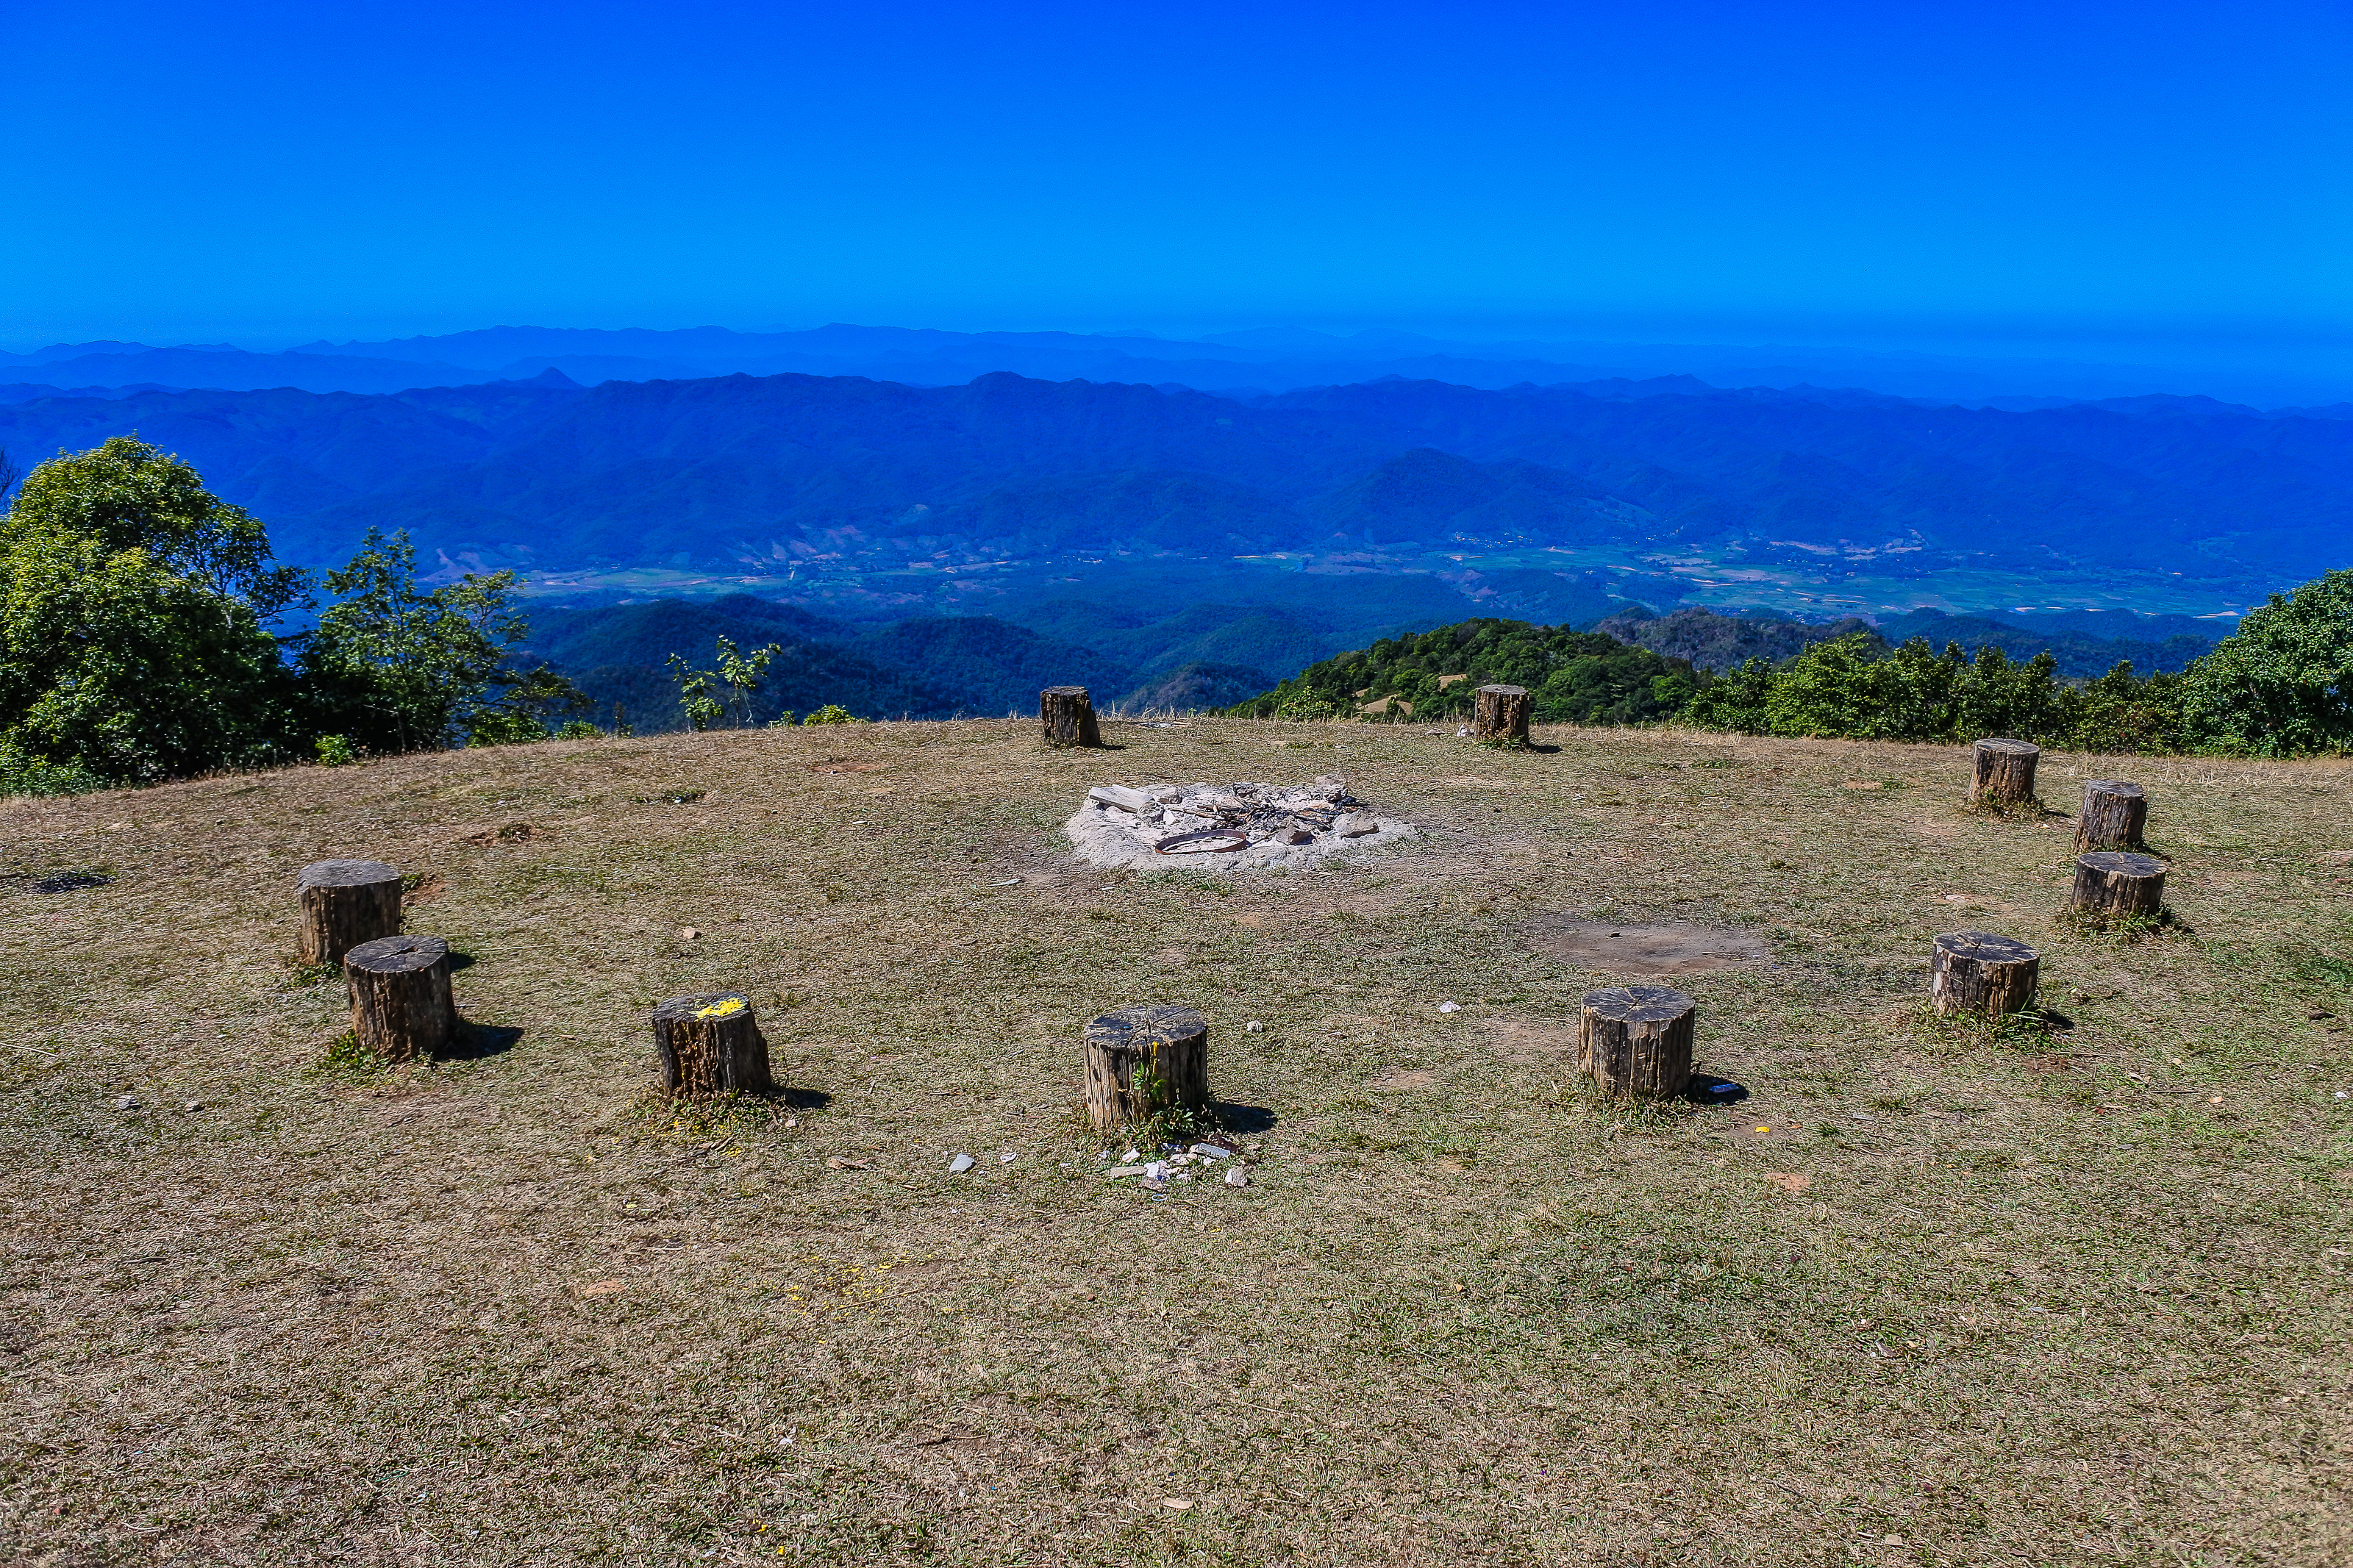
sunrise, beauty, color, dusk, sob, bright, yellow, scenic, sun, summer, scene, cloud, gold, red, beautiful, mountain, view, romantic, weather, season, sunny, mey, sky, viewpoint, wallpaper, nature, heaven, morning, mae hong son, orange, sunlight, outdoors, light, background, vacations, sunset, dawn, evening, travel, colorful, landscape, grassland, wilderness, ecoregion, tree, grass, pasture, hill, grass family, rural area, rock, savanna, plant community, plain, tourism, shrubland, national park, vacation, road, steppe, field, trail, plateau